Rustavi

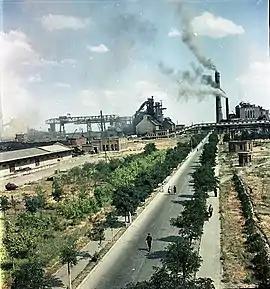
view of the Rustavi Metallurgical Plant. 1957

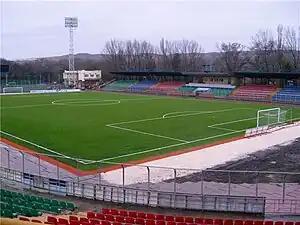
Poladi Stadium

The most recent mayoral election was held on 2 October 2021, with a runoff on 30 October which Nino Latsabidze (Georgian Dream) won from Davit Kirkitadze (United National Movement).